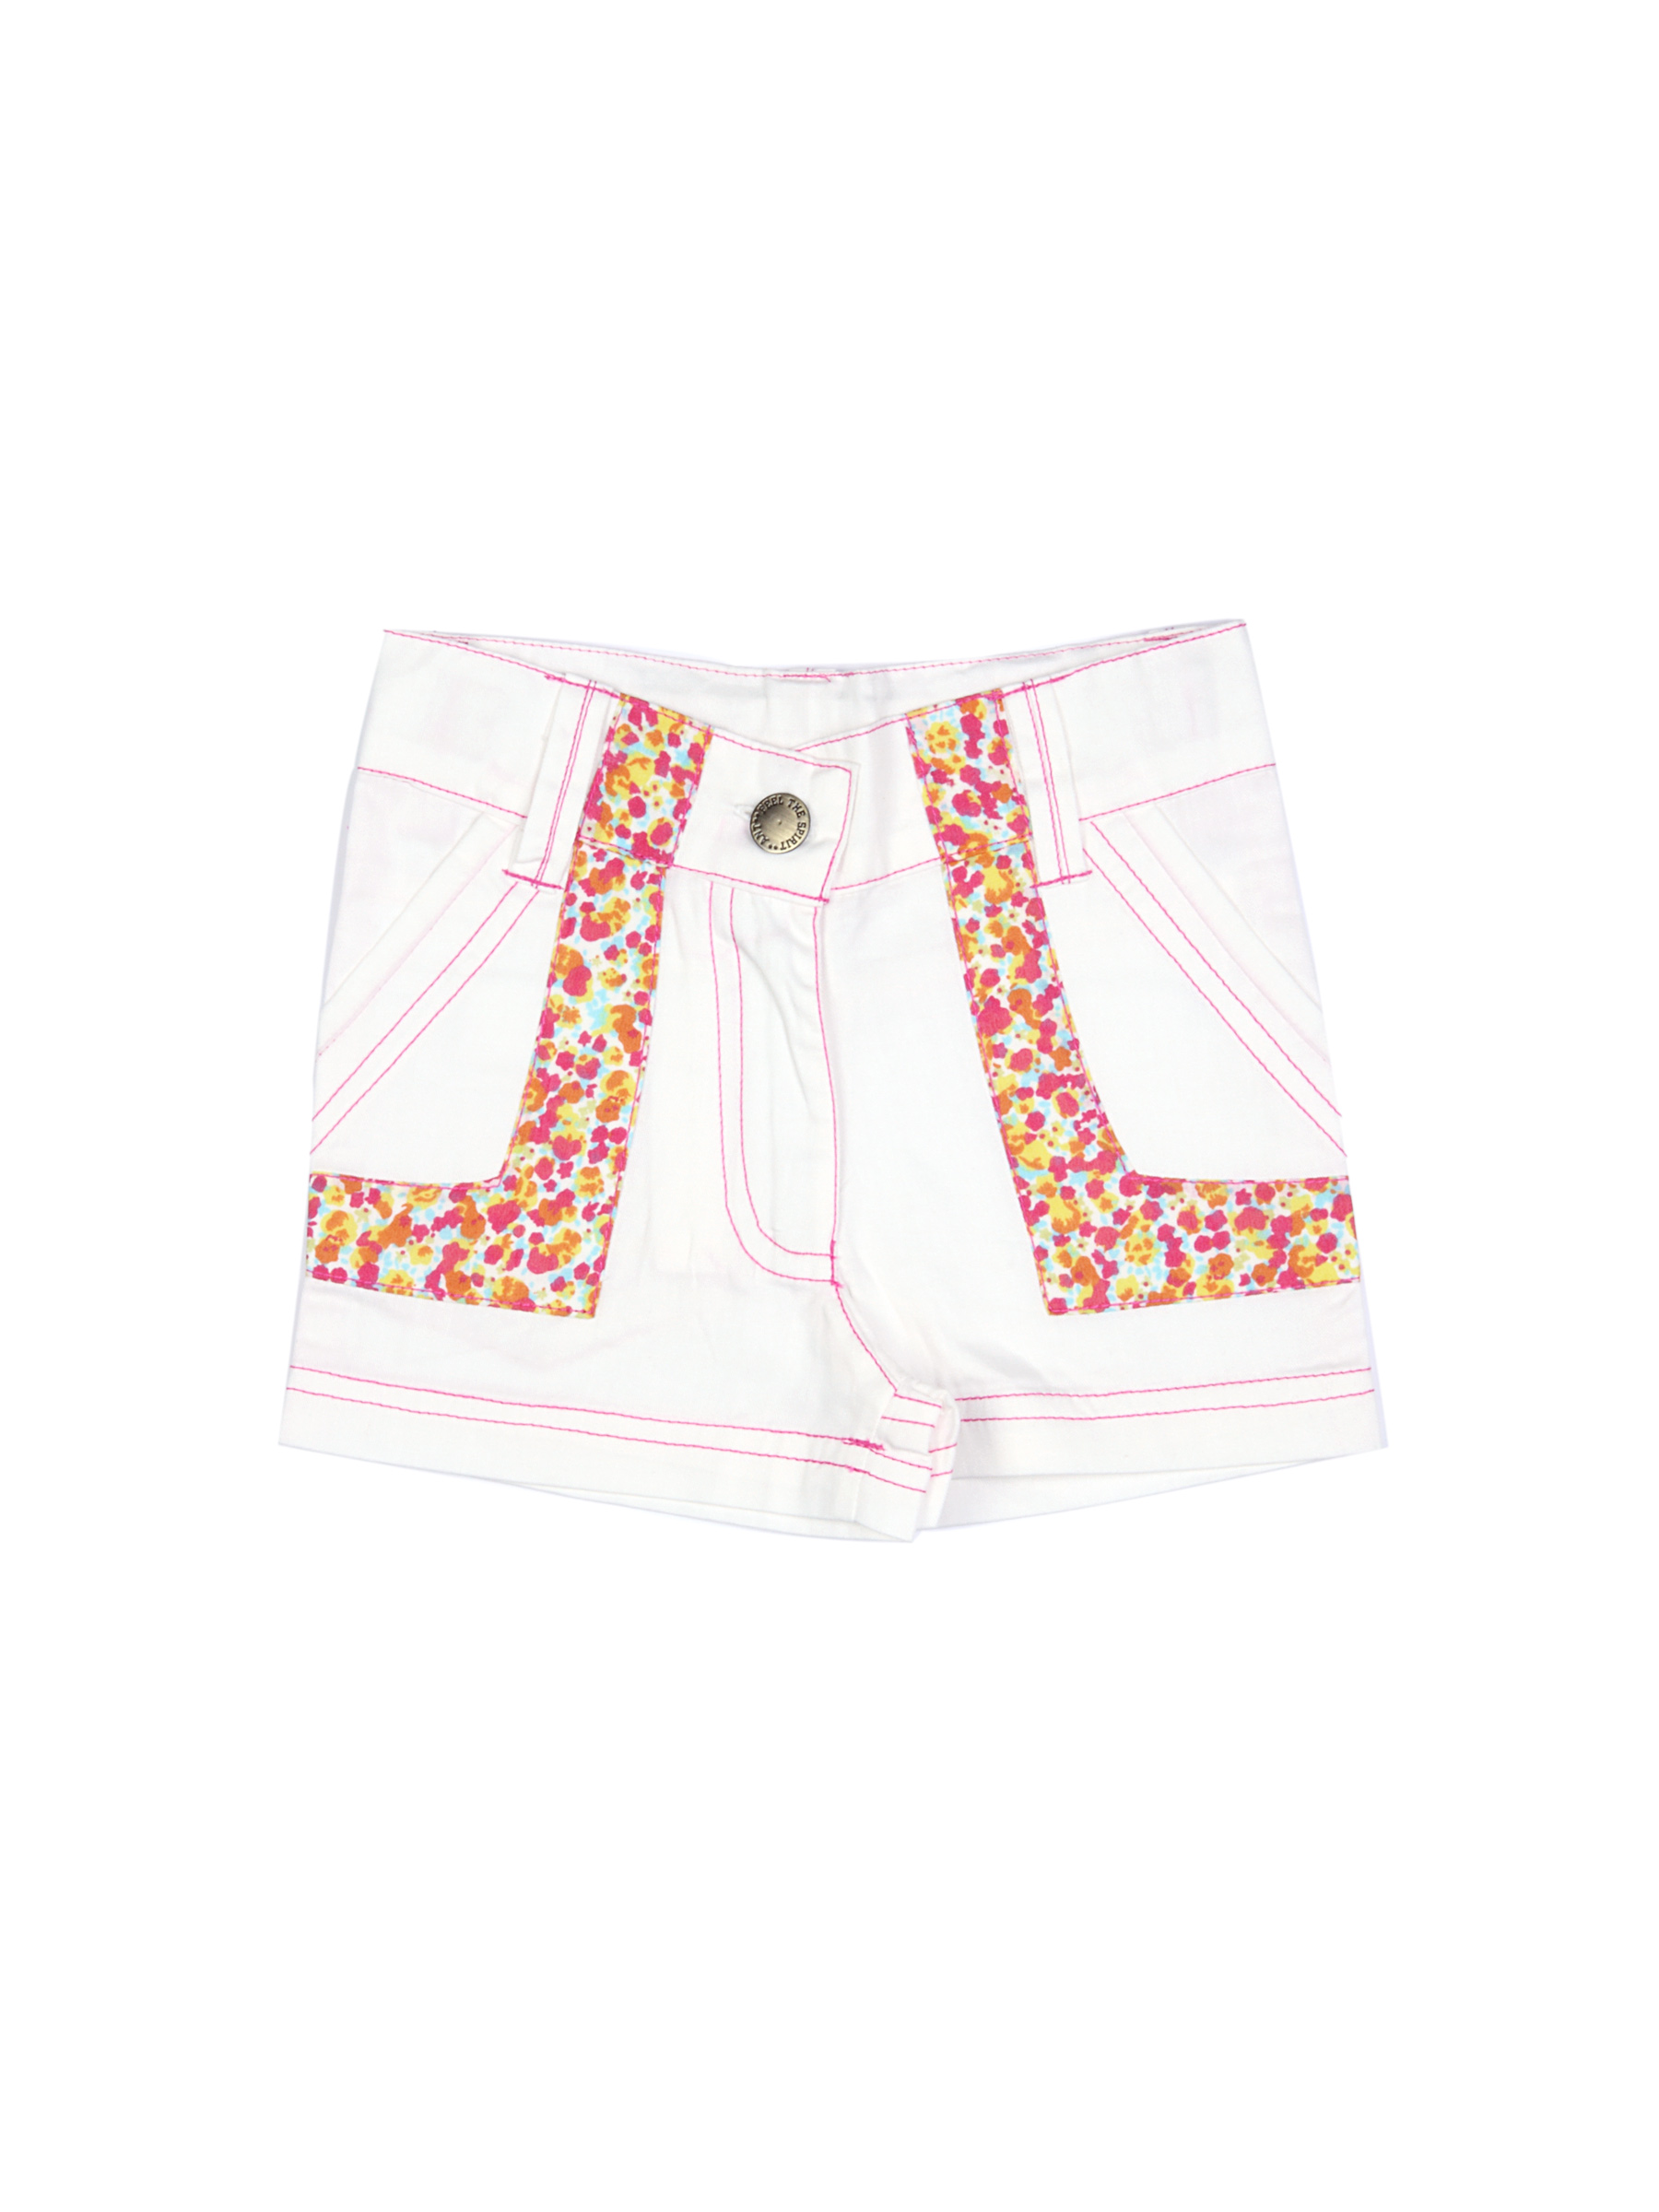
ANT Kids Girls Solid White Short
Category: Apparel / Bottomwear / Shorts
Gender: Girls
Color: White
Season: Fall 2011
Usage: Casual